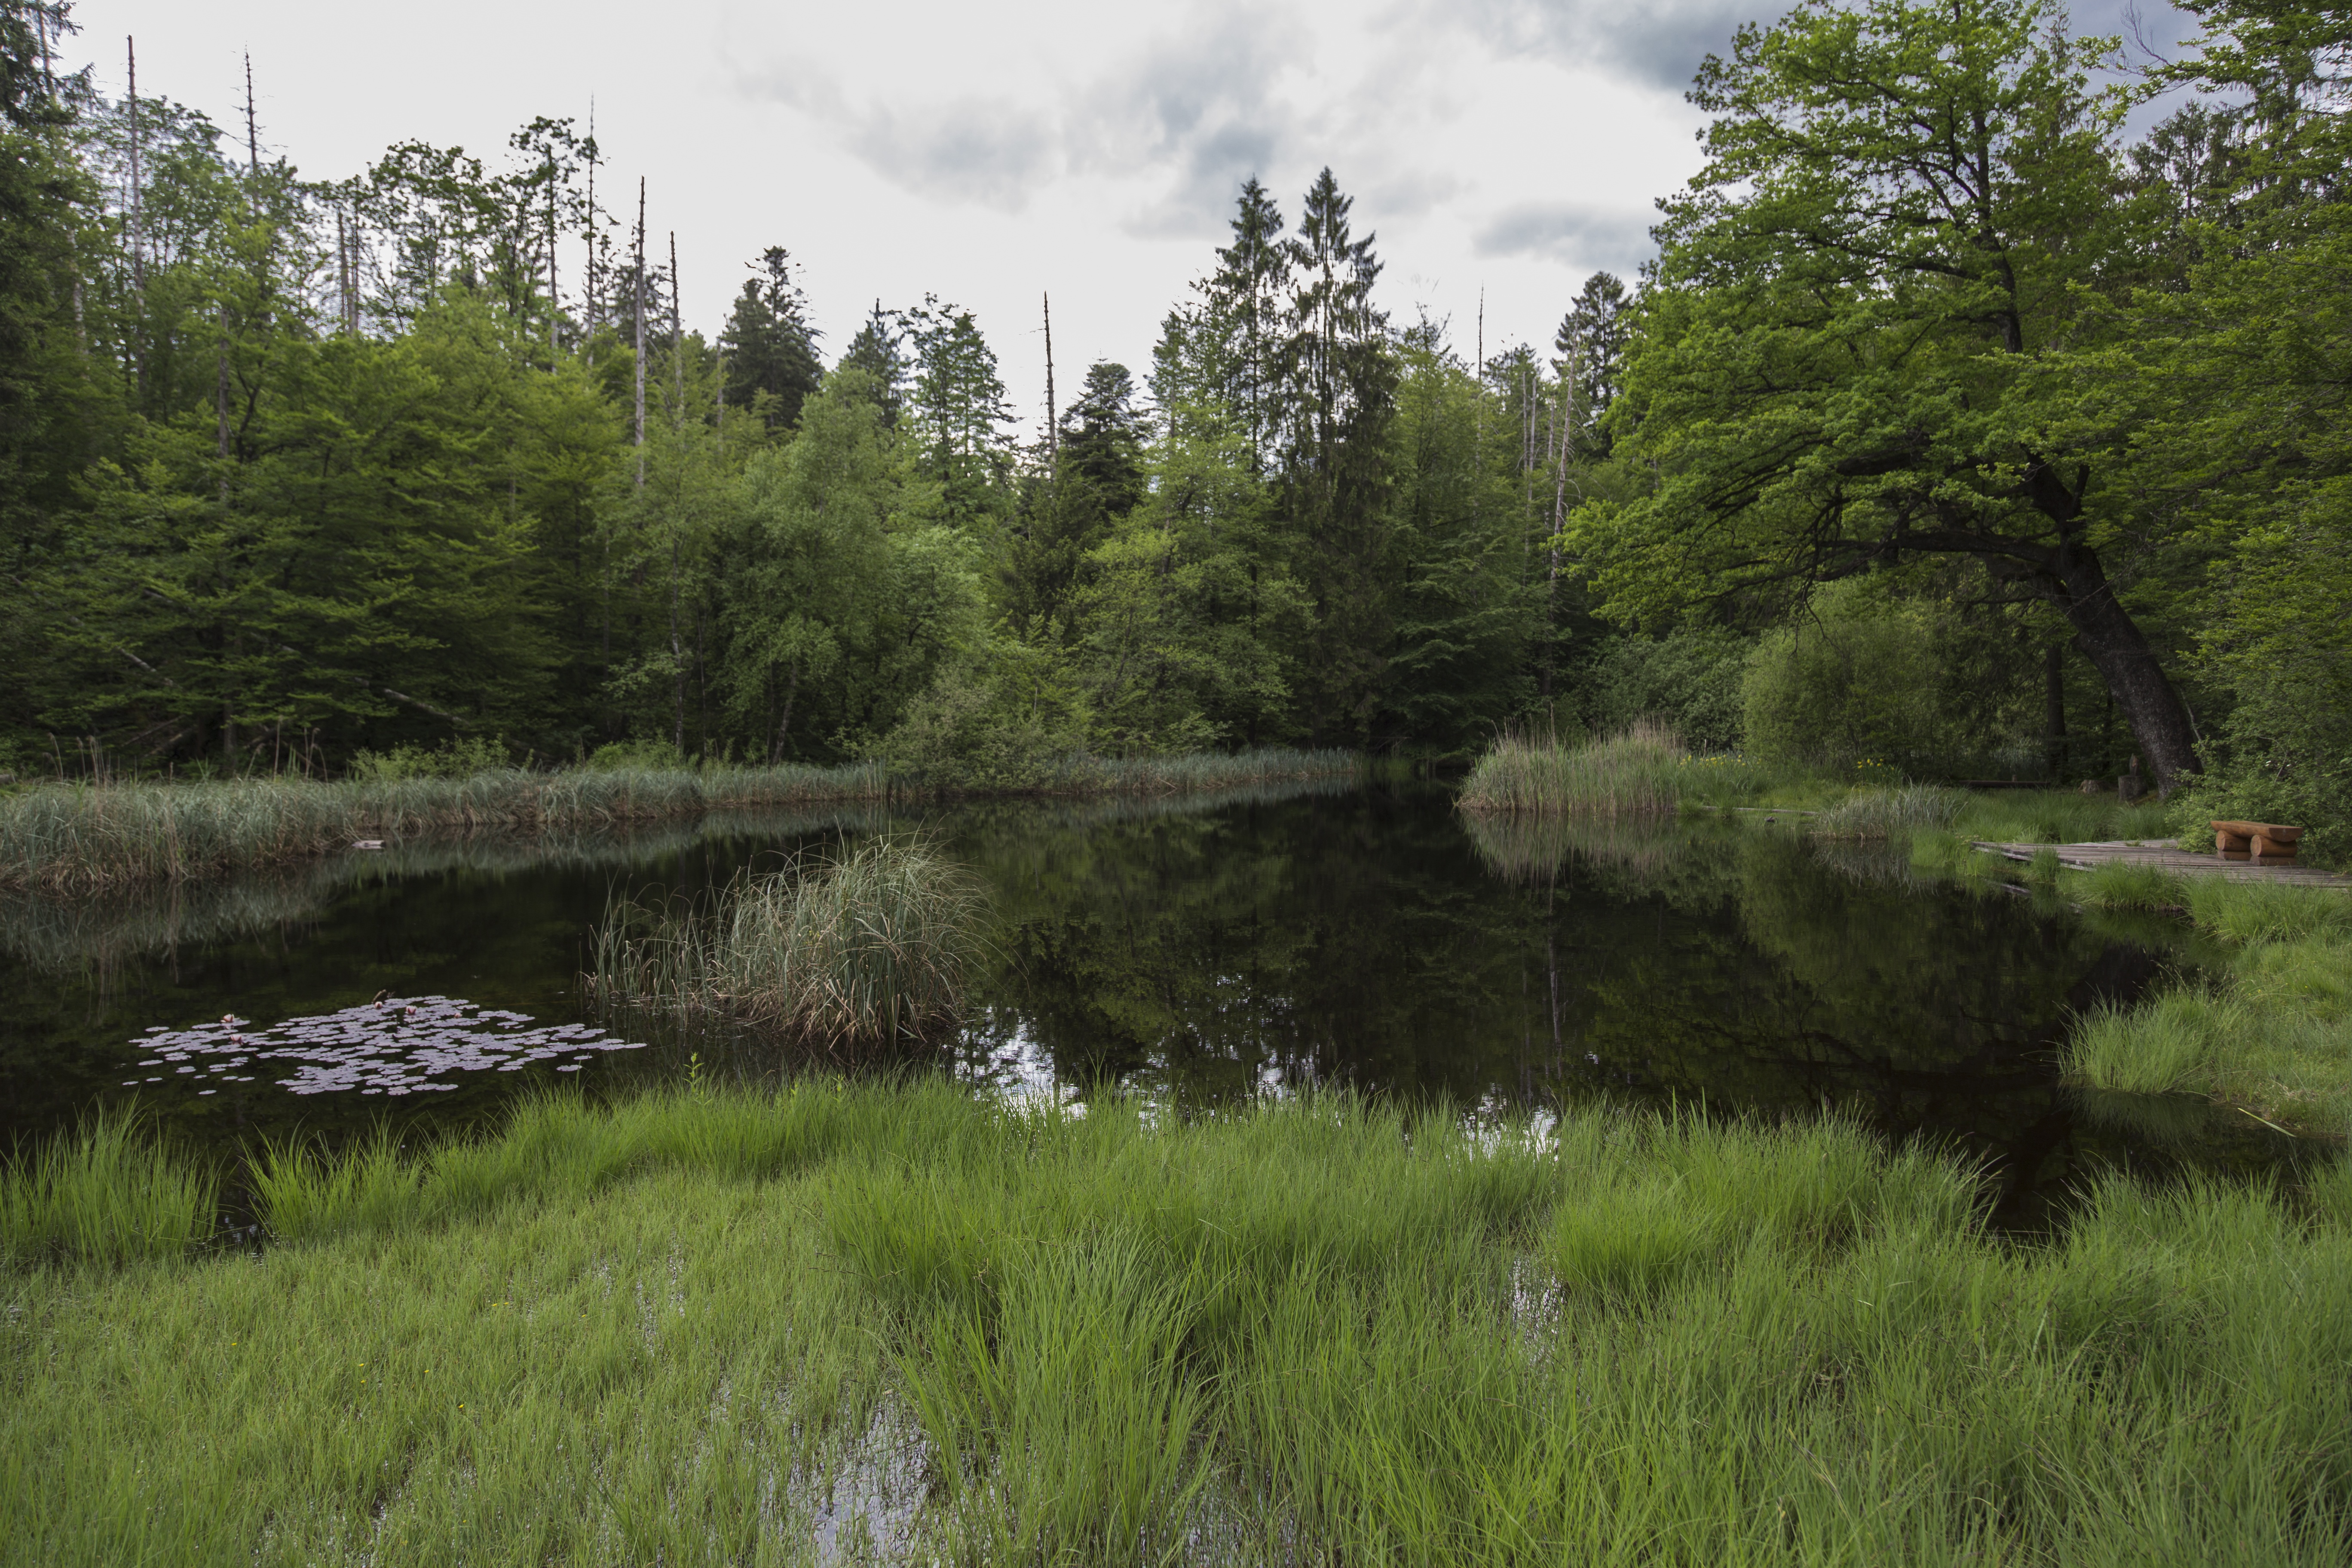
tree, nature, marsh, wetlands, swamp, wilderness, meadow, lake, river, mystical, pond, stream, reflection, waterway, body of water, moor, wetland, bog, woodland, habitat, mood, loch, moist, ecosystem, moorland, nature conservation, nature reserve, waldsee, swampy, fish pond, natural environment, gerzensee